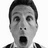
Emotion: surprise